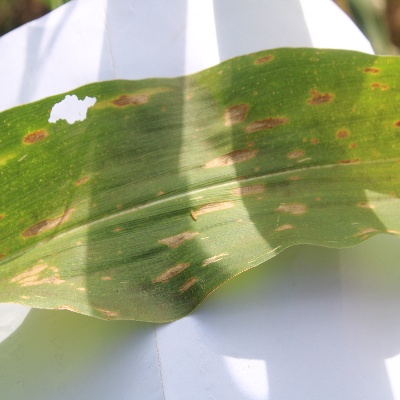
Crop: Maize
Condition: leaf spot